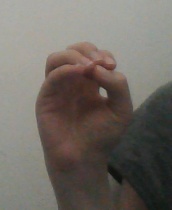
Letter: ha